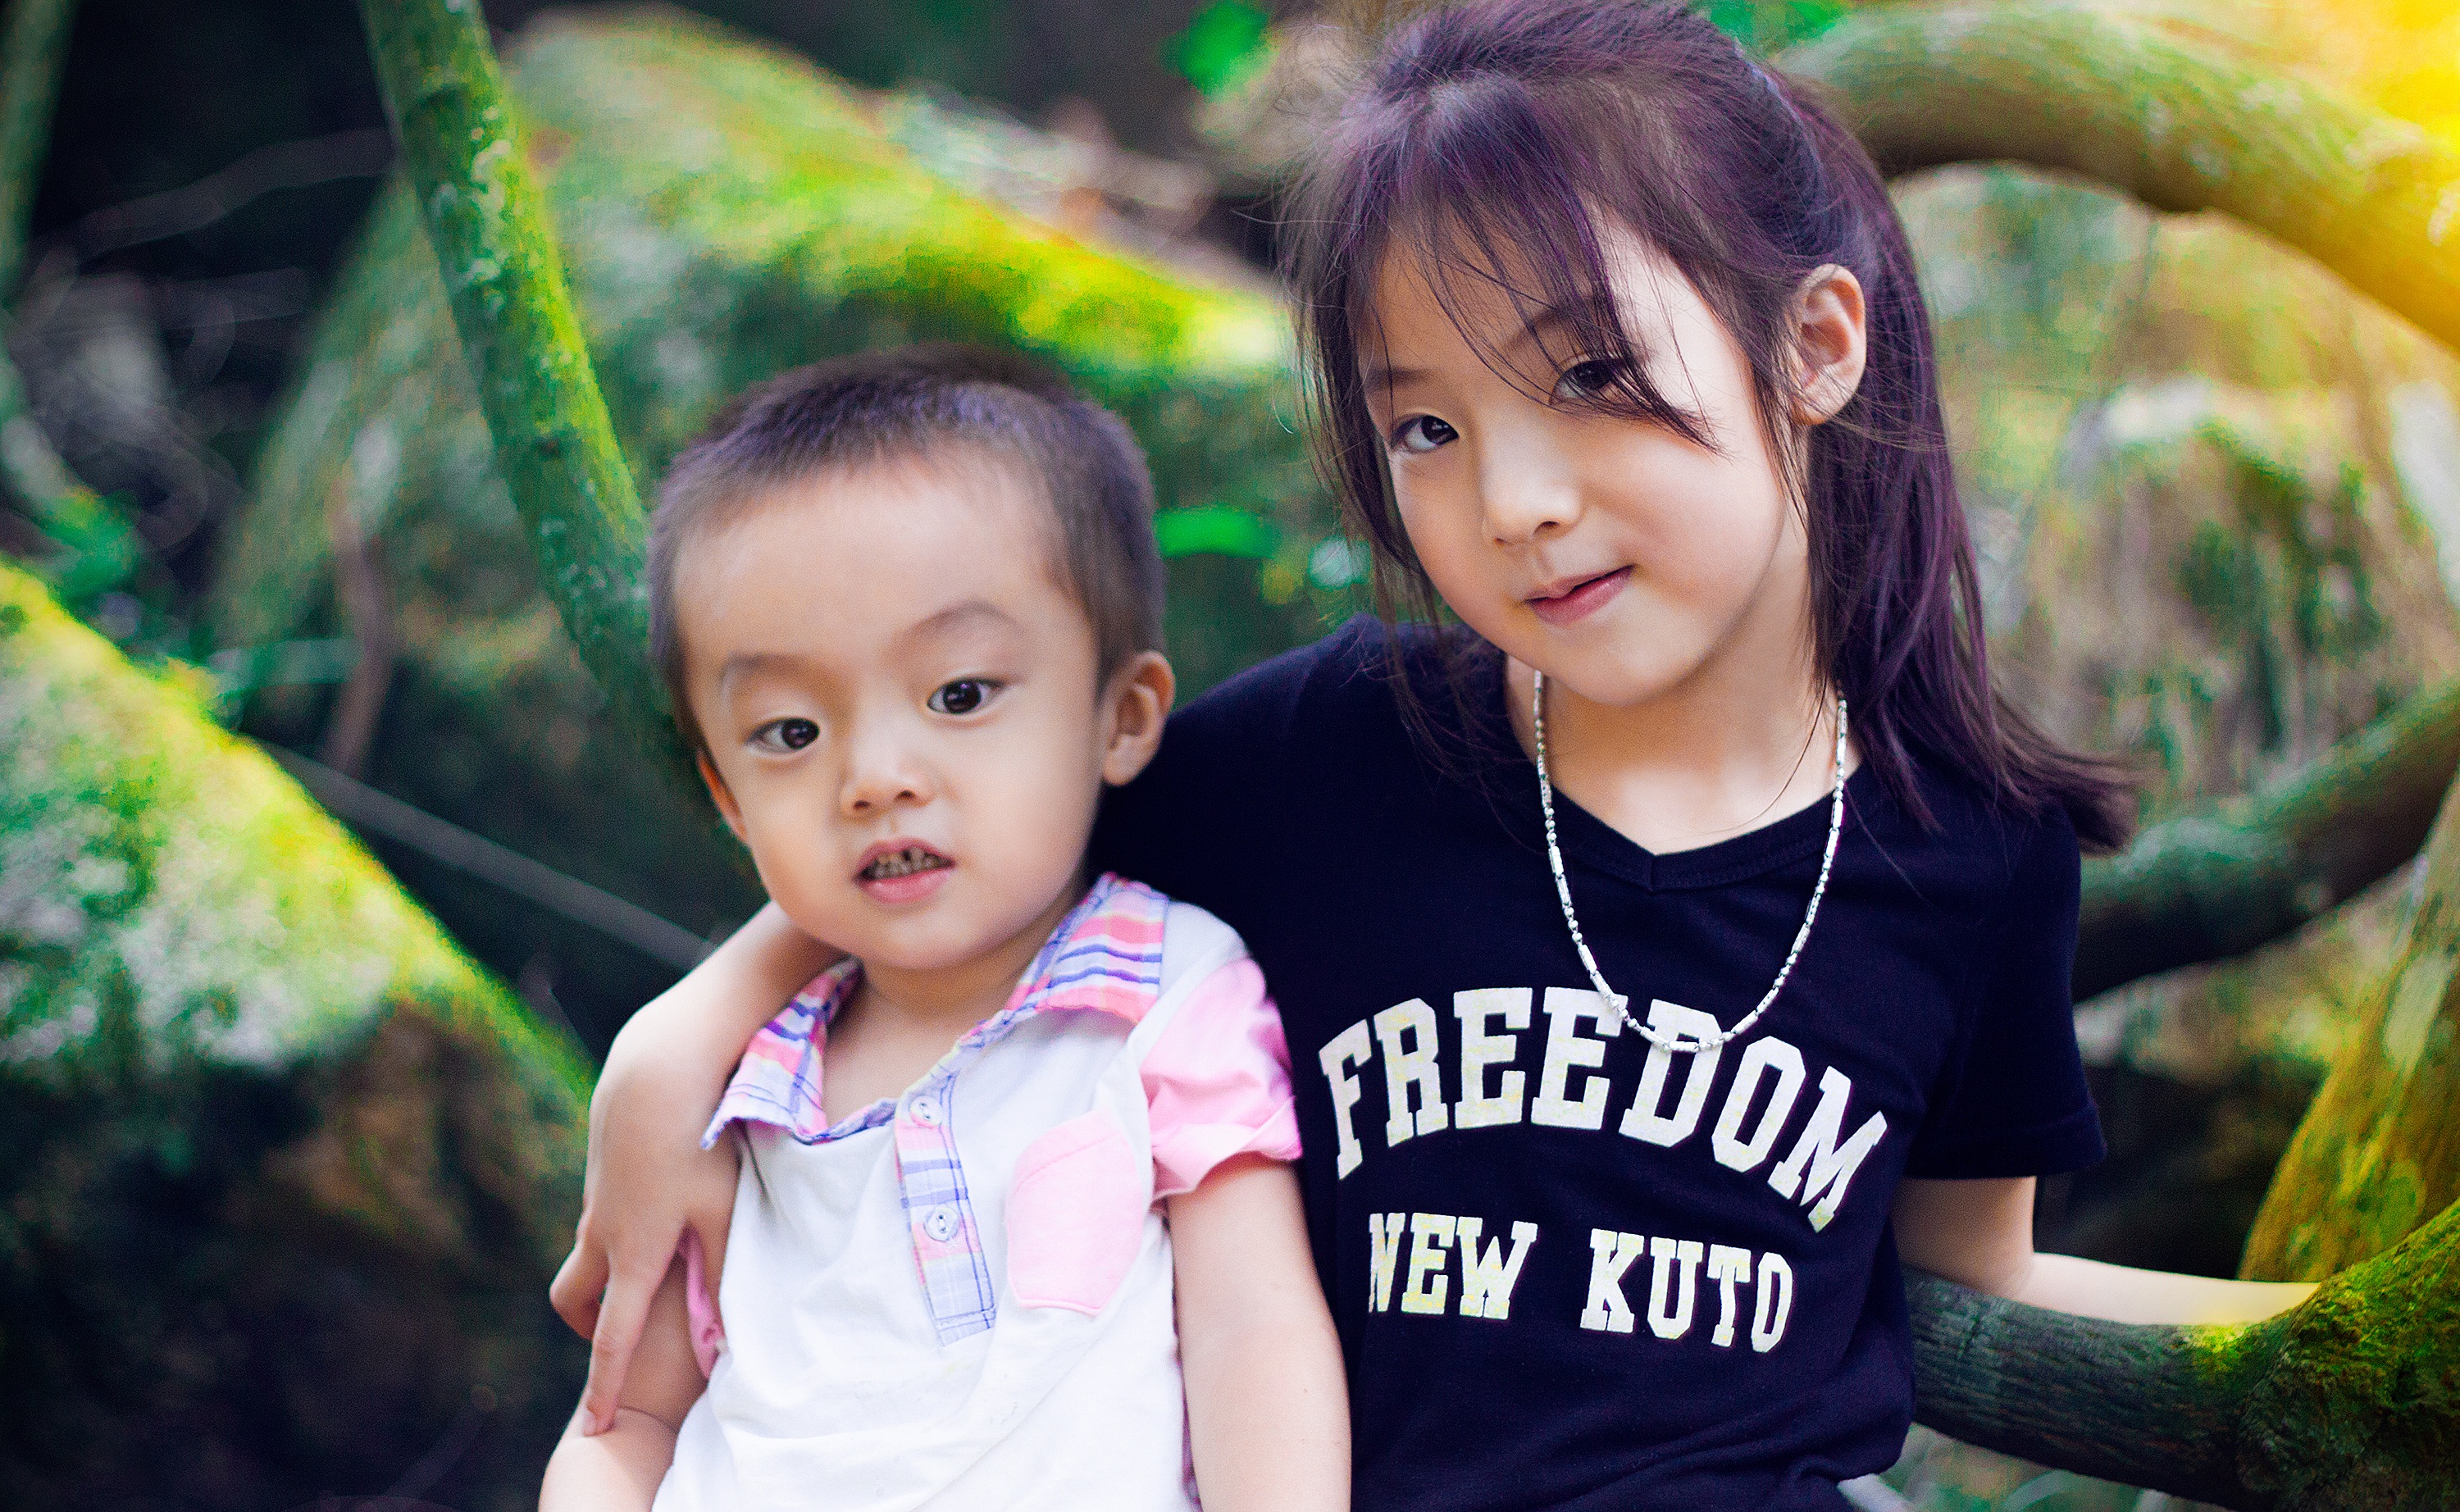
person, people, girl, photography, boy, portrait, asia, child, facial expression, smile, family, girls, eye, beauty, portrait photography, sister and brother, cute kids